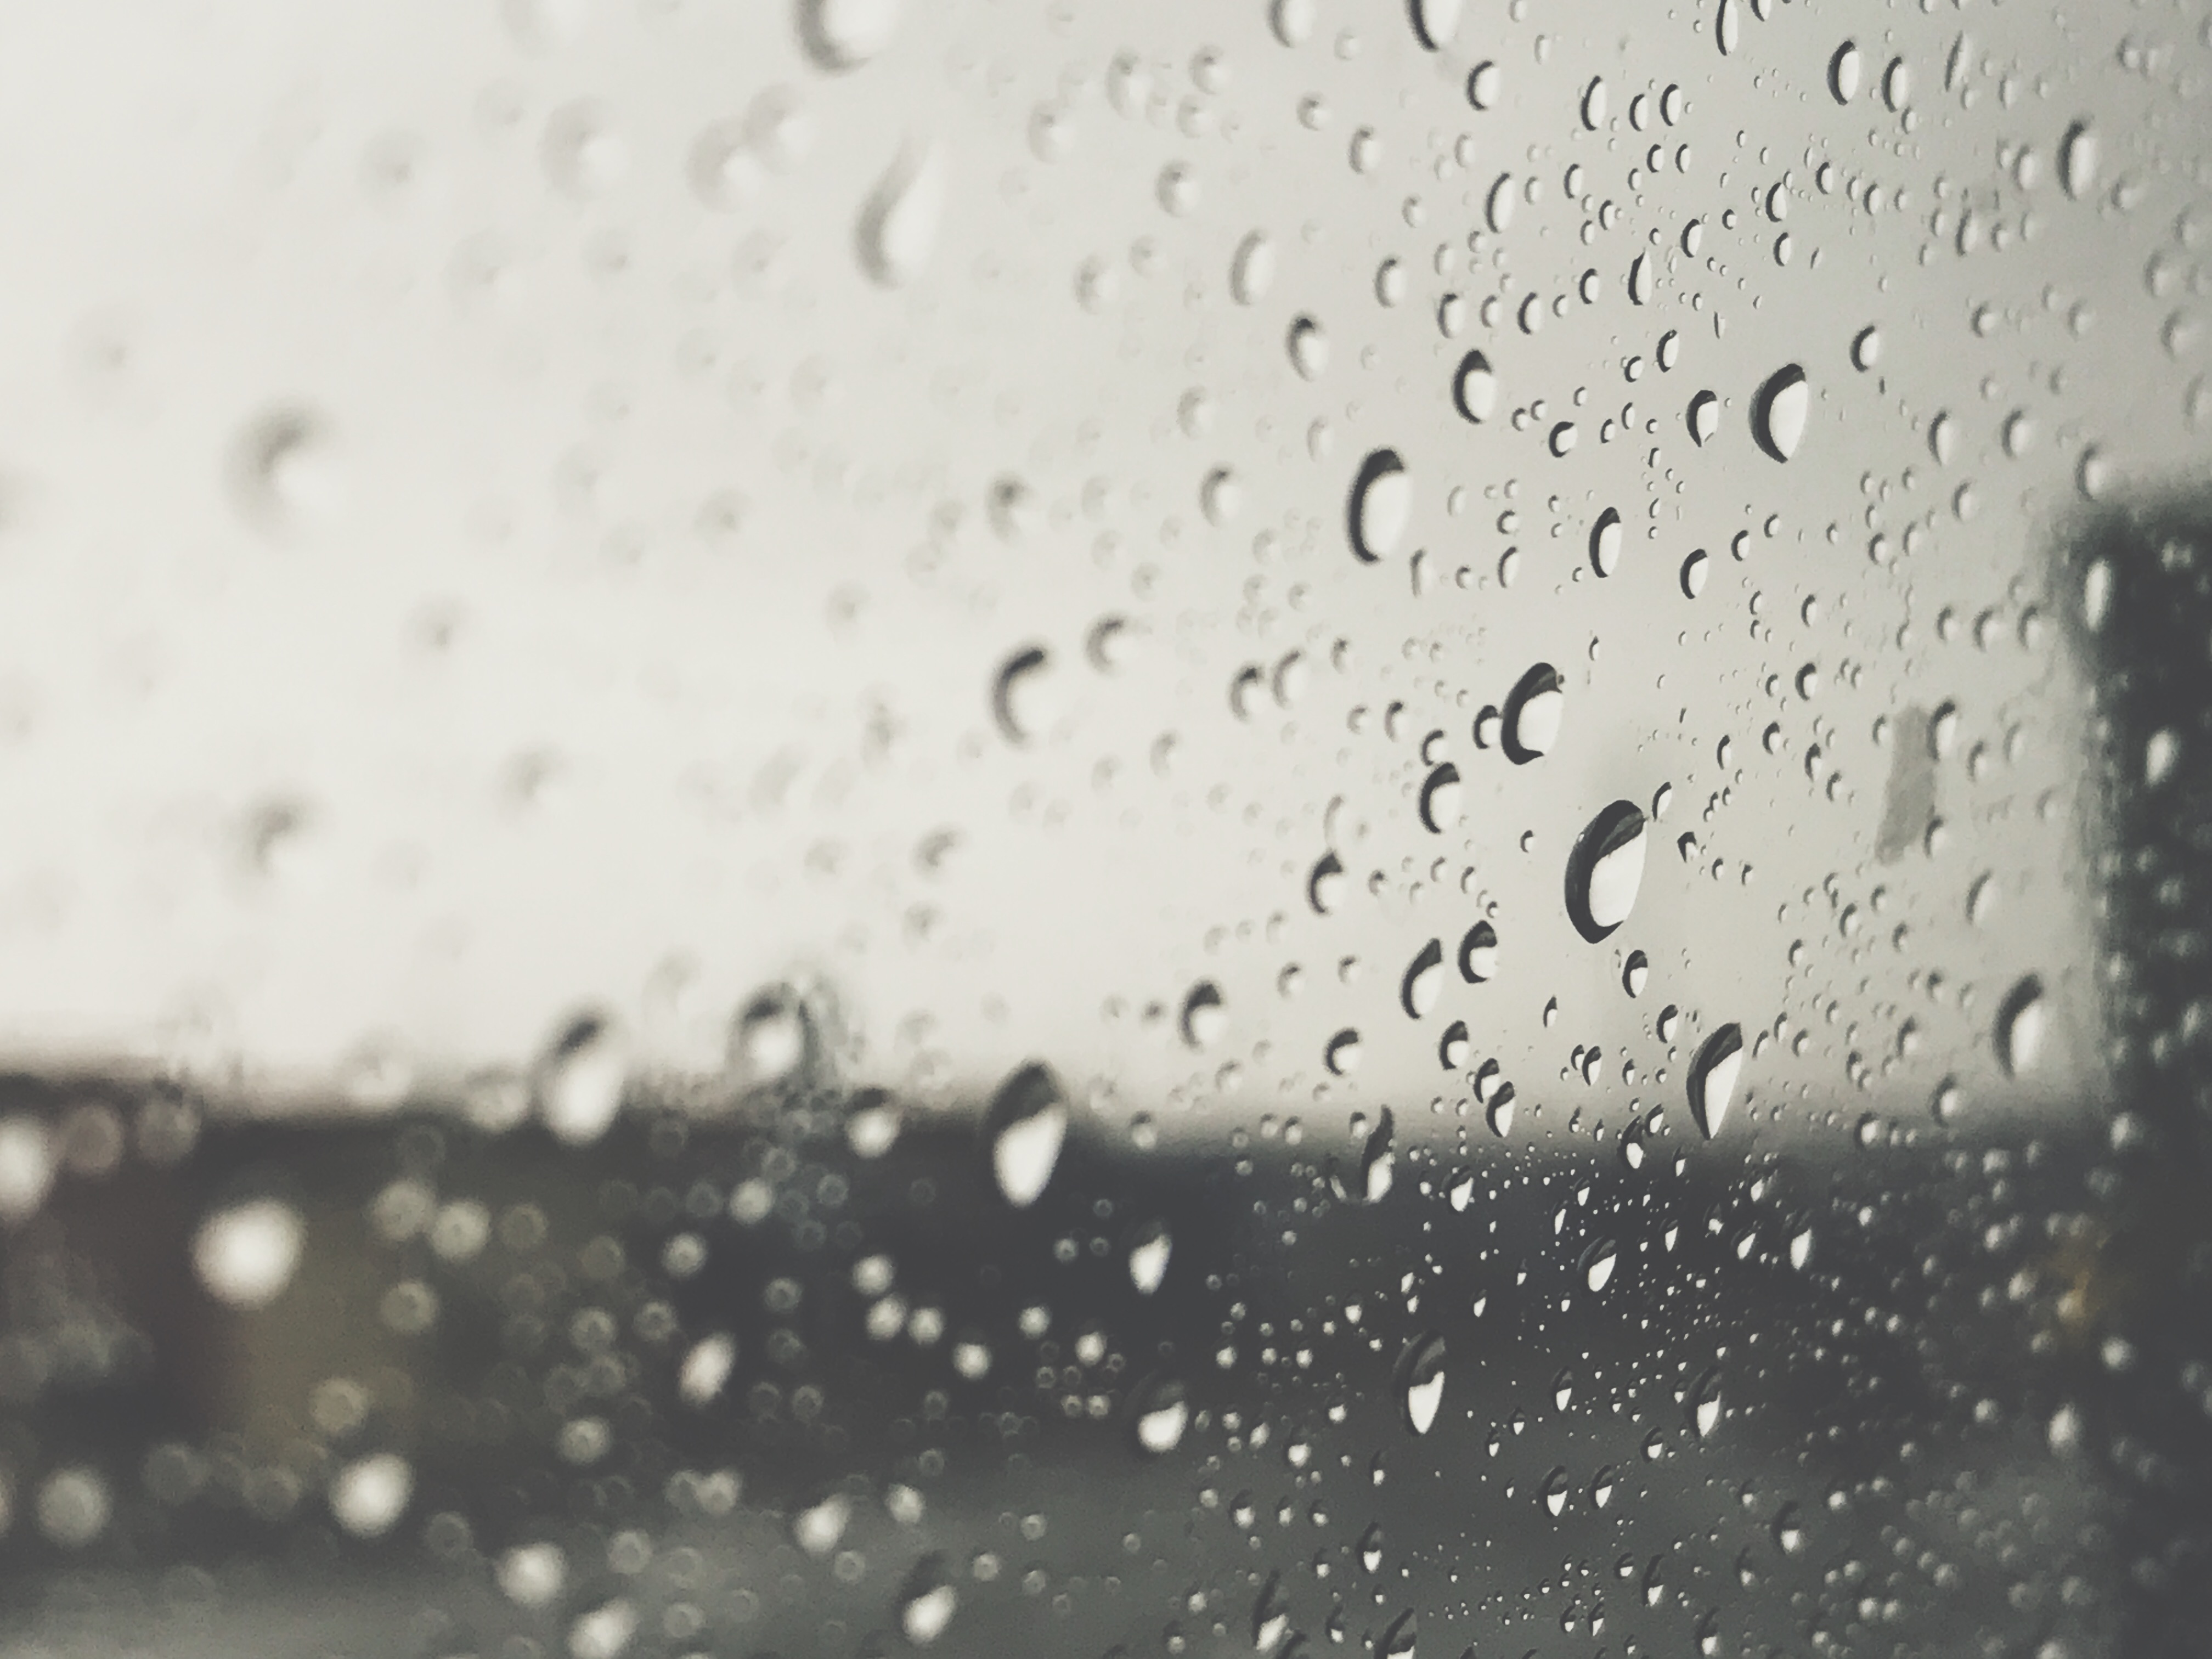
nature, water, drop, drizzle, rain, moisture, precipitation, liquid bubble, photography, monochrome photography, dew, black and white, liquid, glass, macro photography